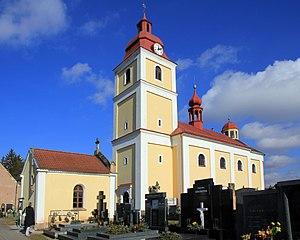
Lázně Bělohrad est une commune du district de Jičín, dans la région de Hradec Králové, en République tchèque. Sa population s'élevait à 3 716 habitants en 2017.